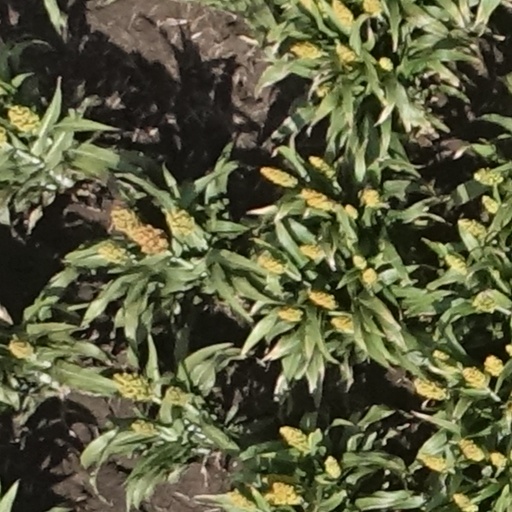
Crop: sorghum